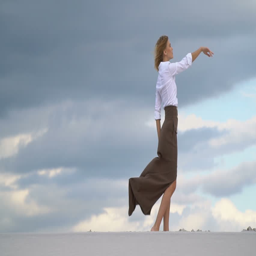
beautiful girl stands on the sand on a background of clouds , slow - motion shooting